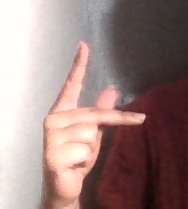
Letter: dha